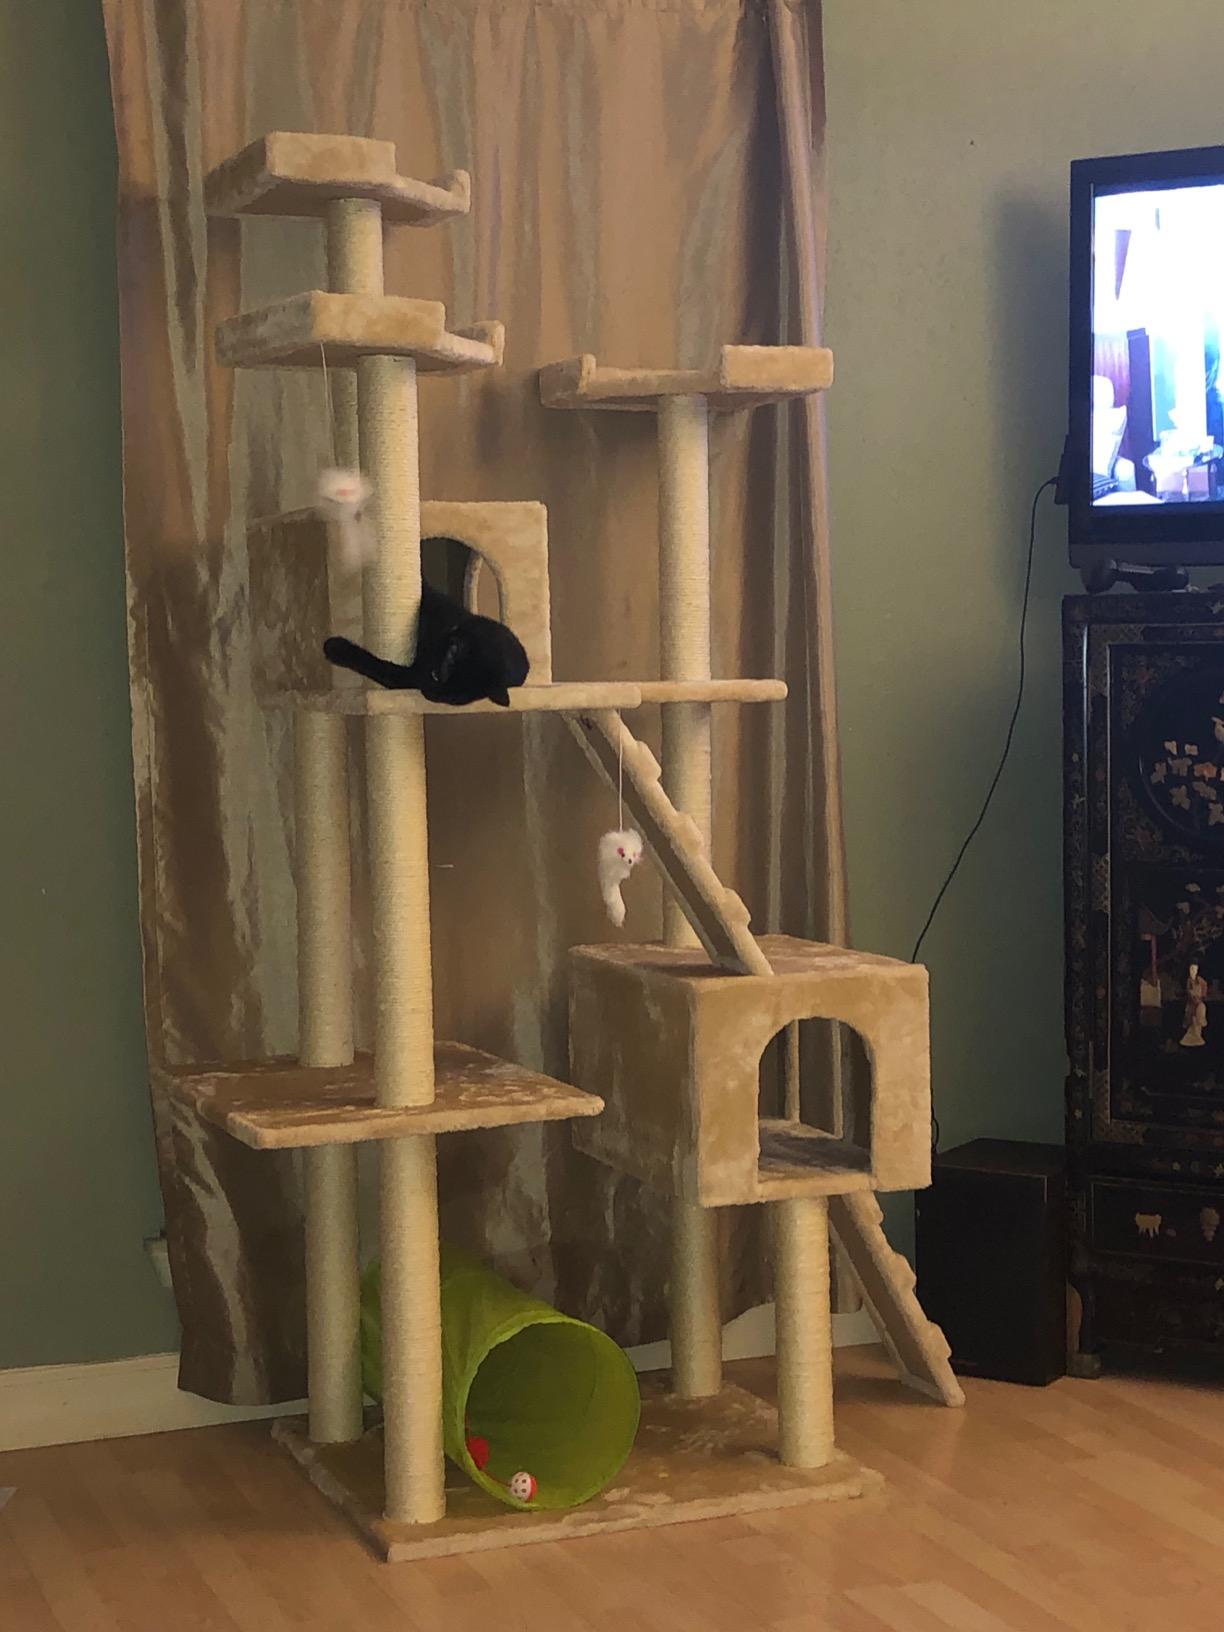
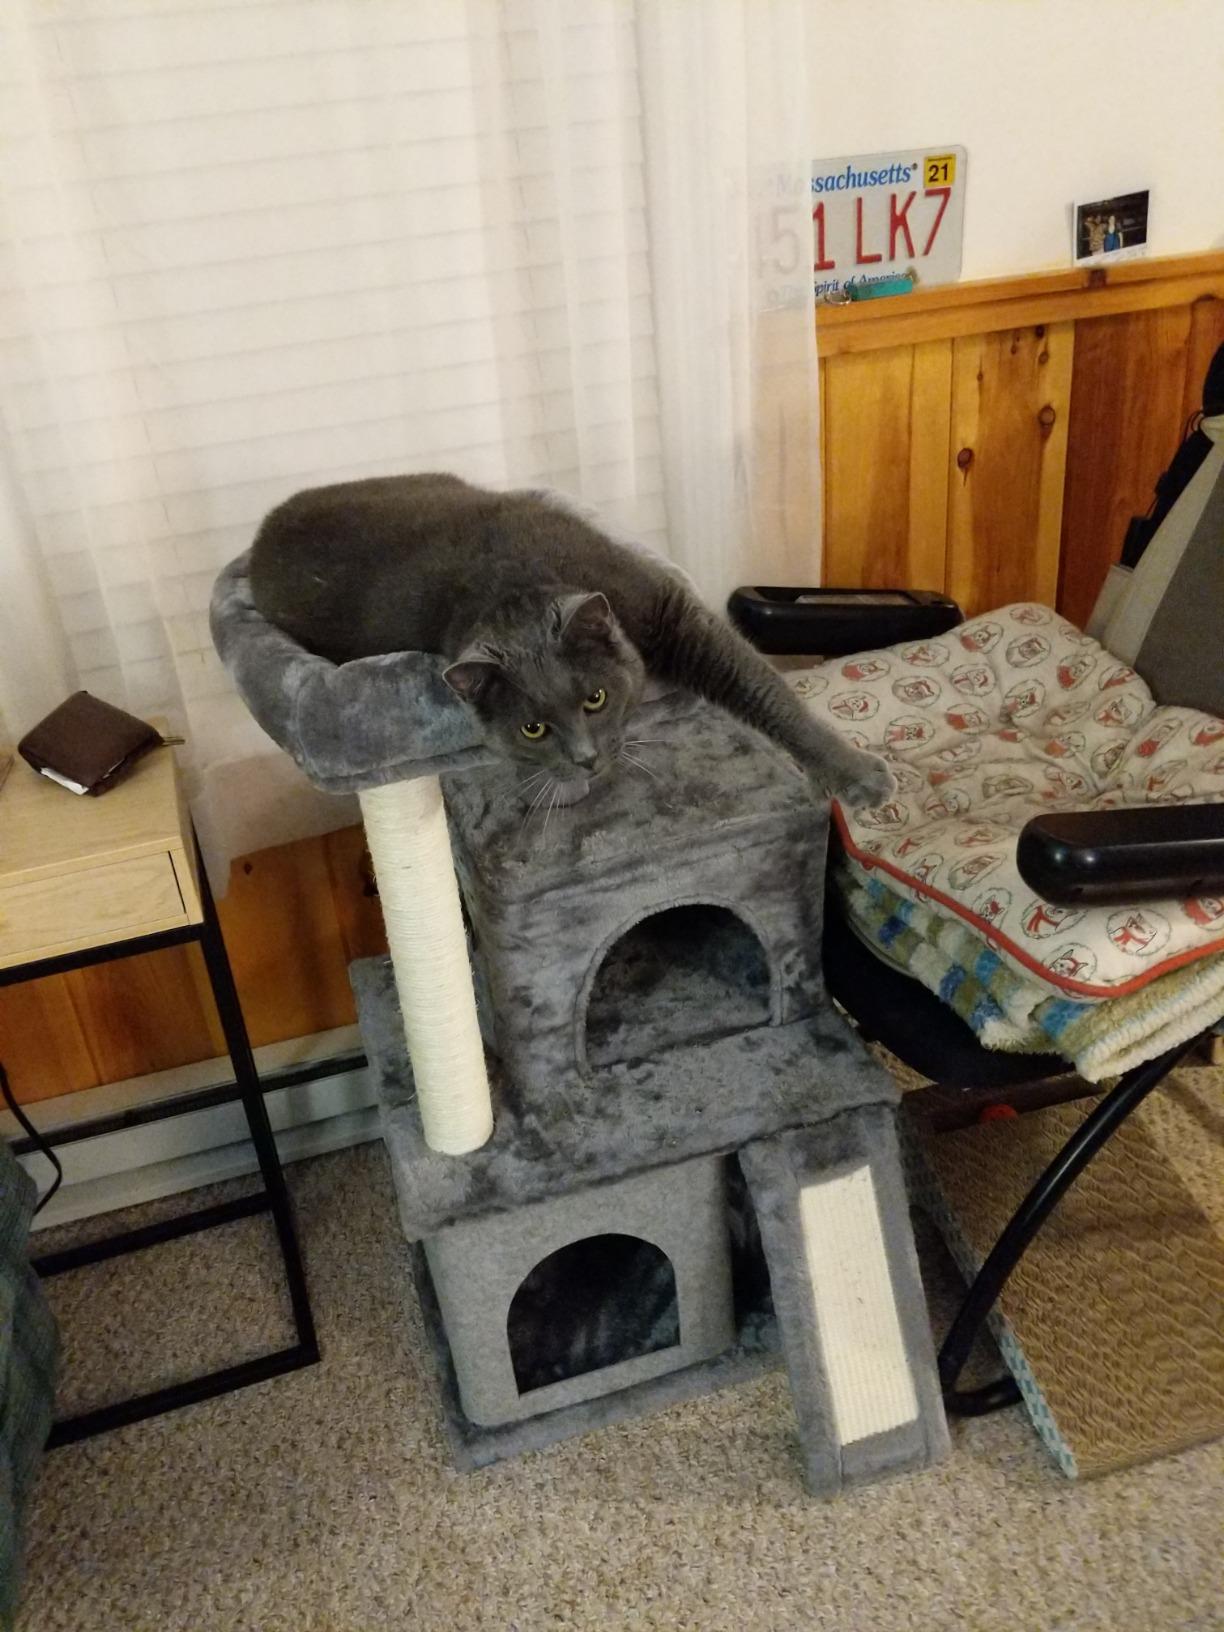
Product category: items_cat tree
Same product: no